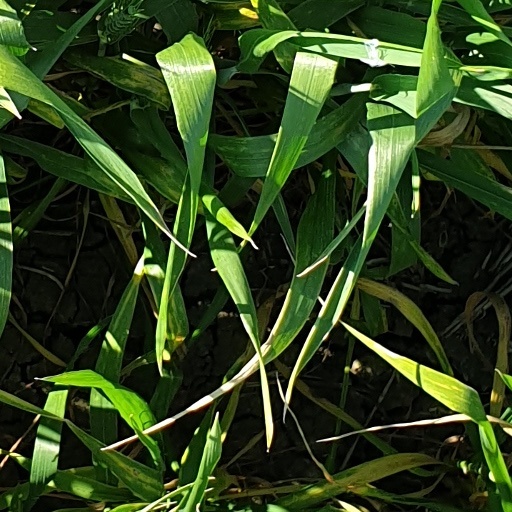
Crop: wheat